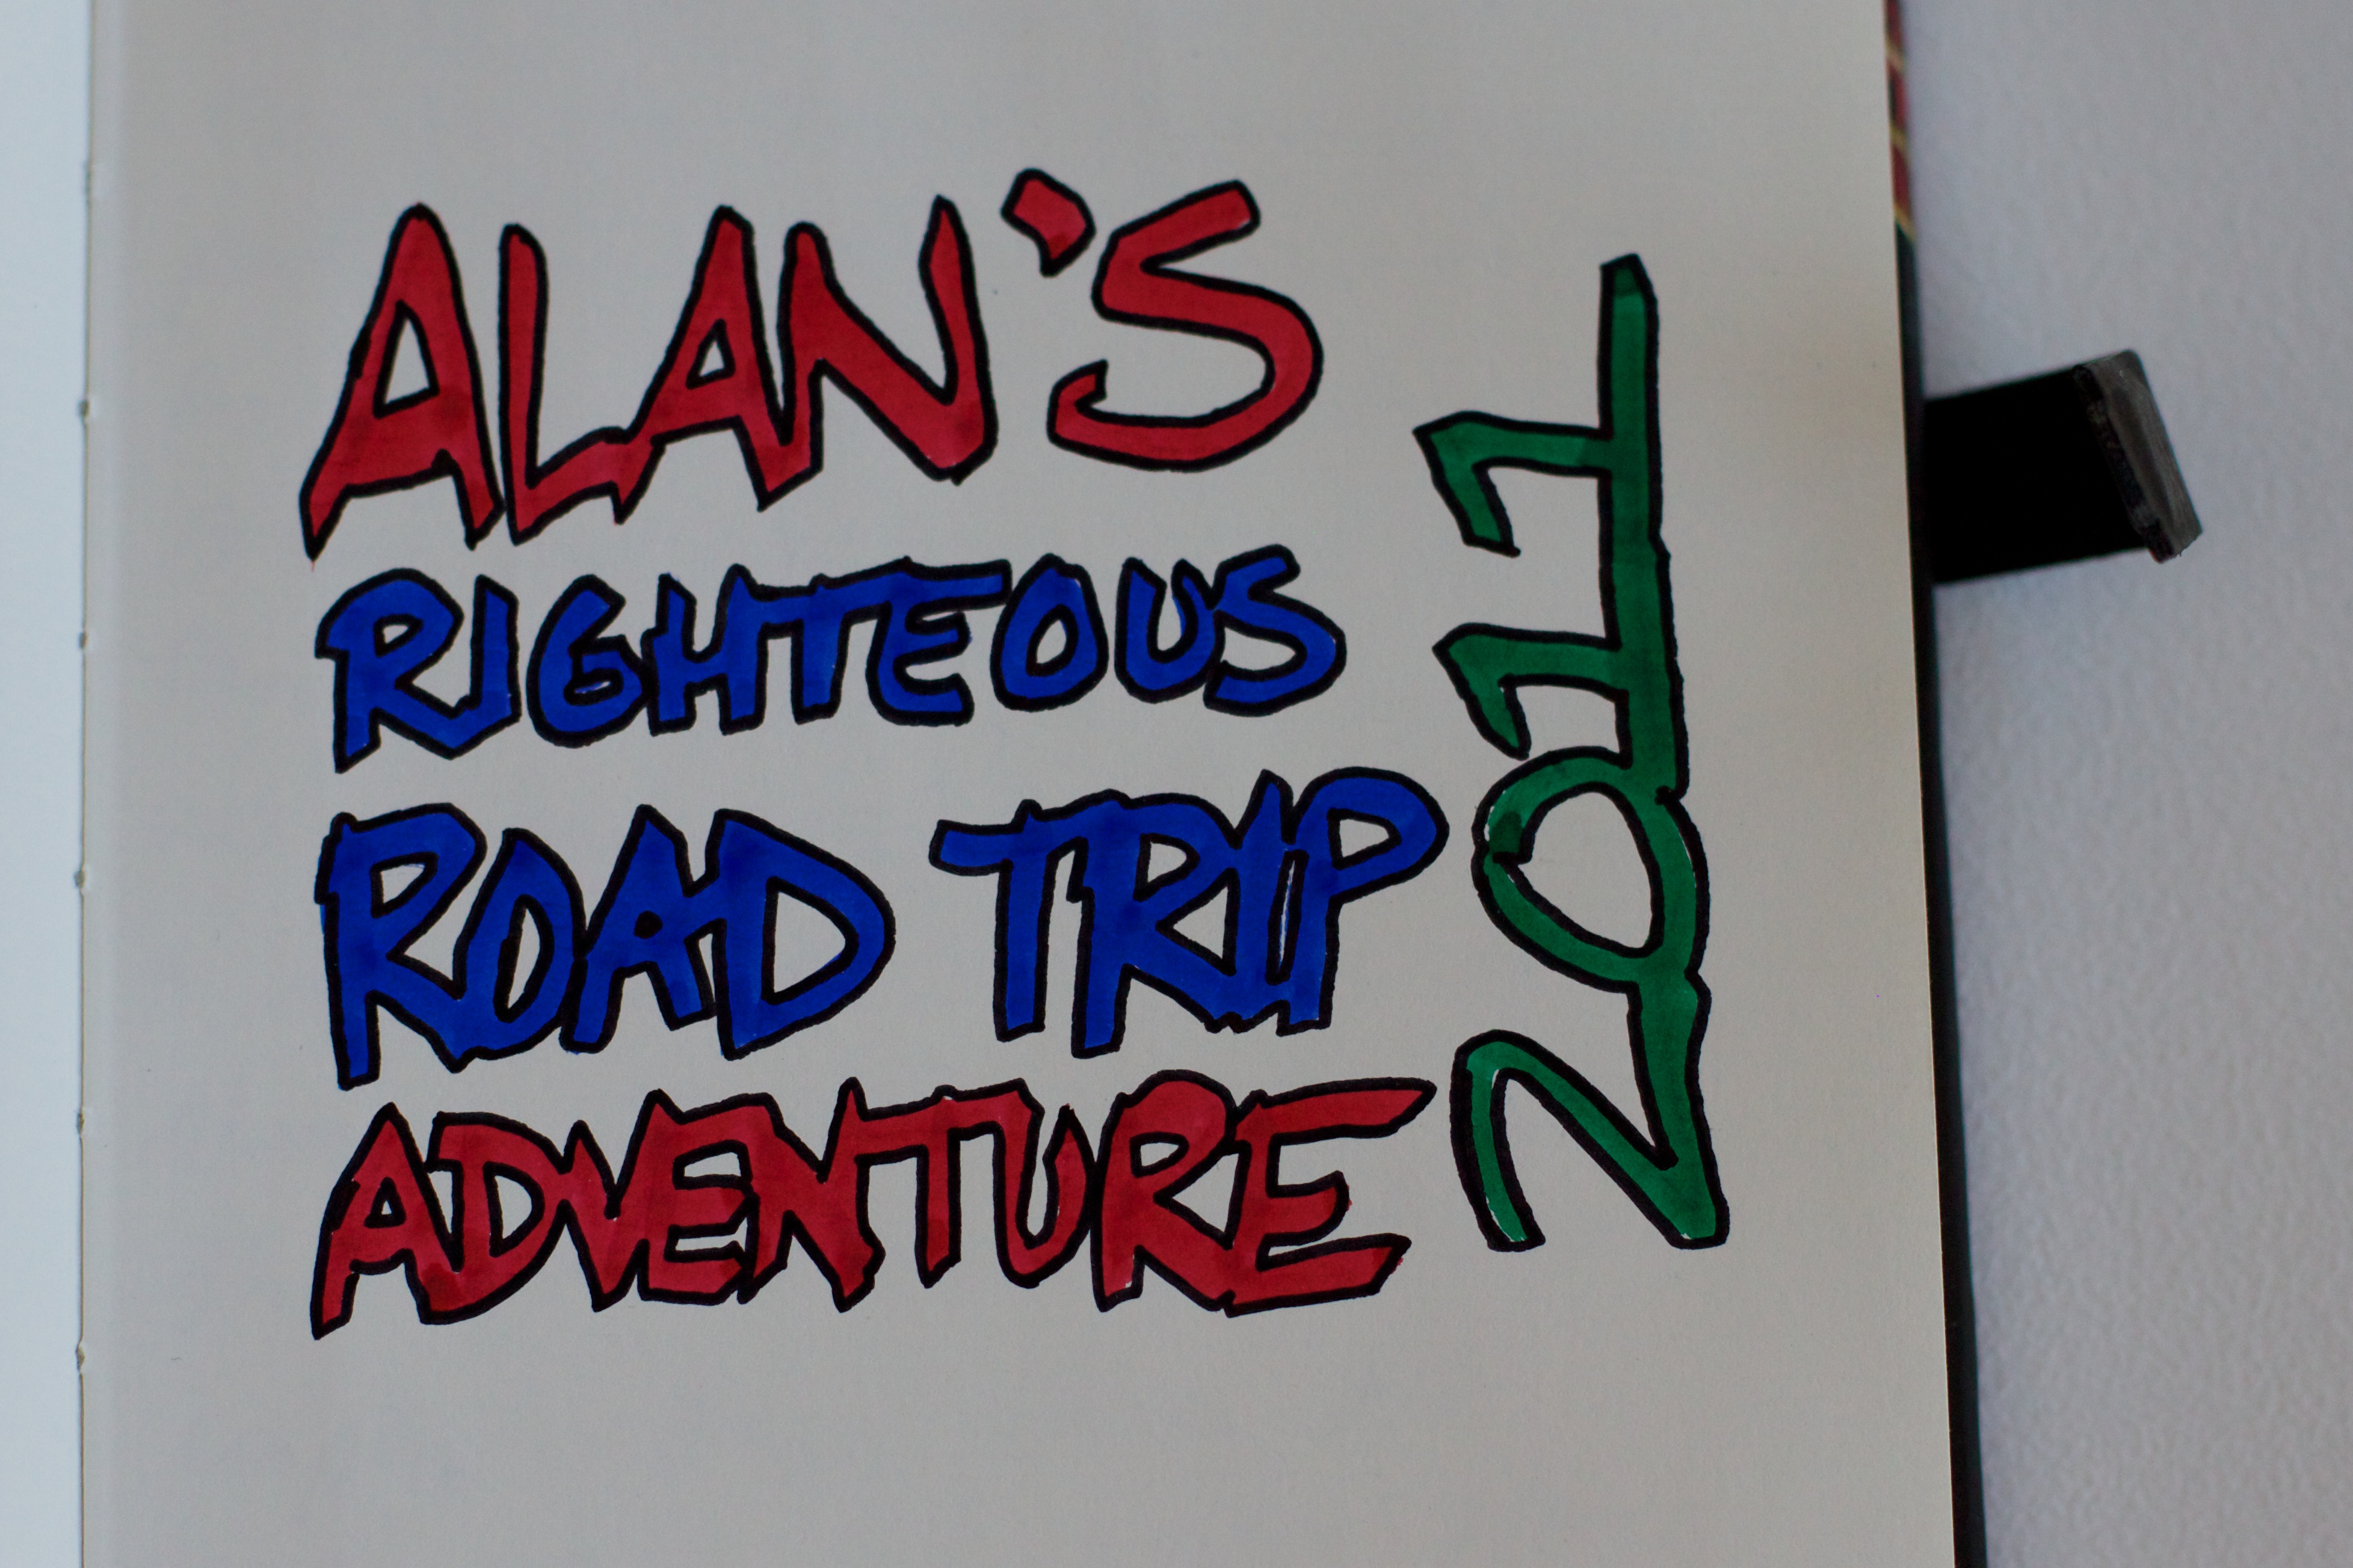
sign, banner, signage, brand, font, art, design, calligraphy, t shirt